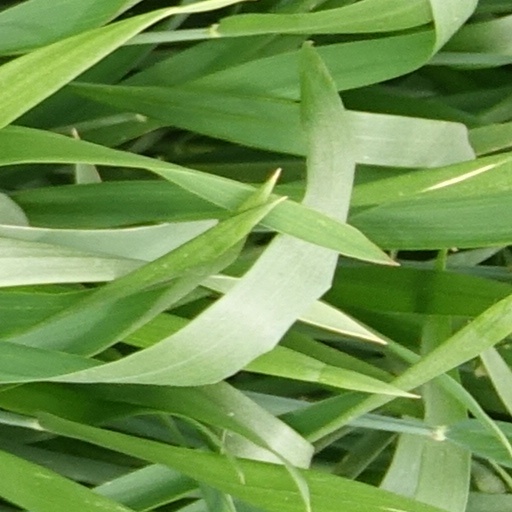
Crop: wheat